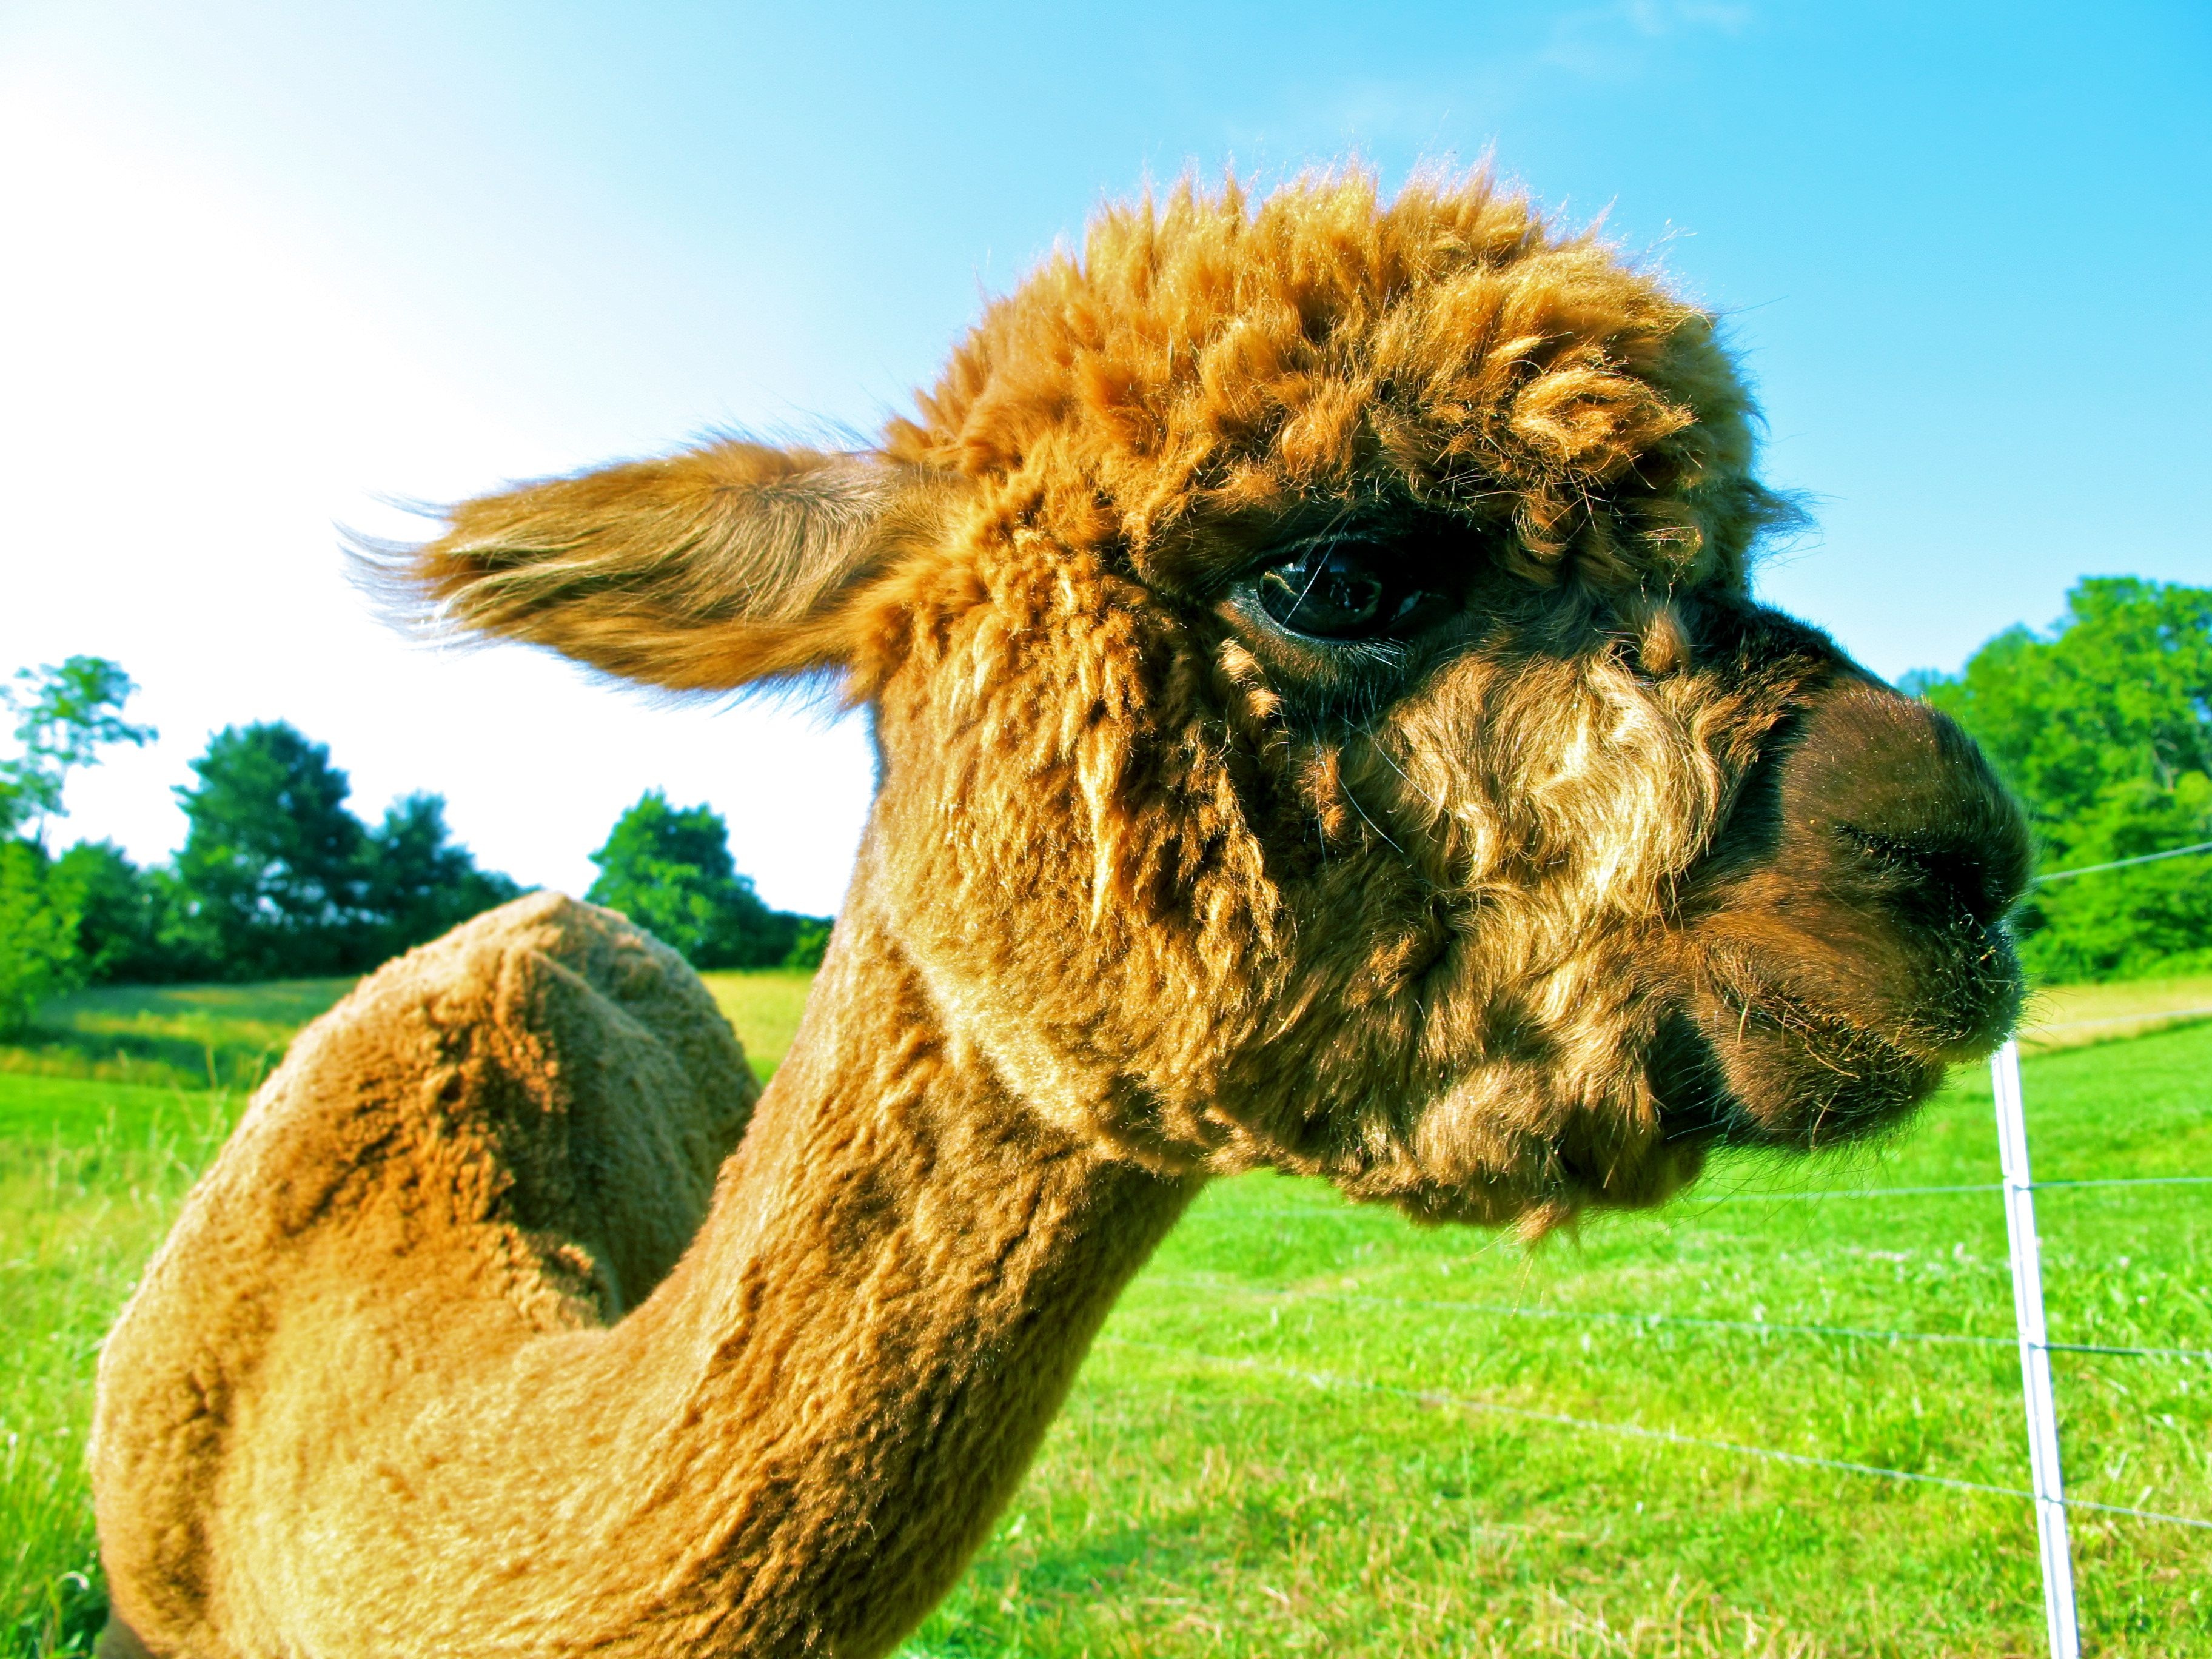
grass, field, animal, cute, fur, camel, fluffy, pasture, livestock, brown, mammal, mane, wool, fauna, llama, alpaca, face, vertebrate, fleece, soft, camel like mammal, arabian camel